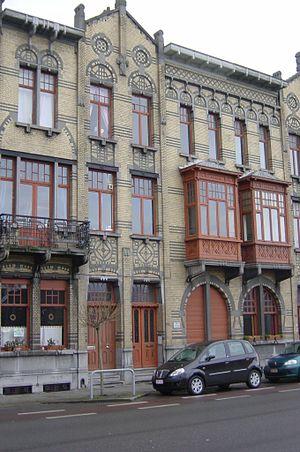
Le bouddhisme est un courant spirituel qui s'est développé en Belgique surtout à partir des années 1970 en raison de l'arrivée dans le pays d'émigrés ou de réfugiés originaires de pays traditionnellement bouddhistes et de l'intérêt croissant de Belges pour le bouddhisme, particulièrement le zen et le bouddhisme tibétain.